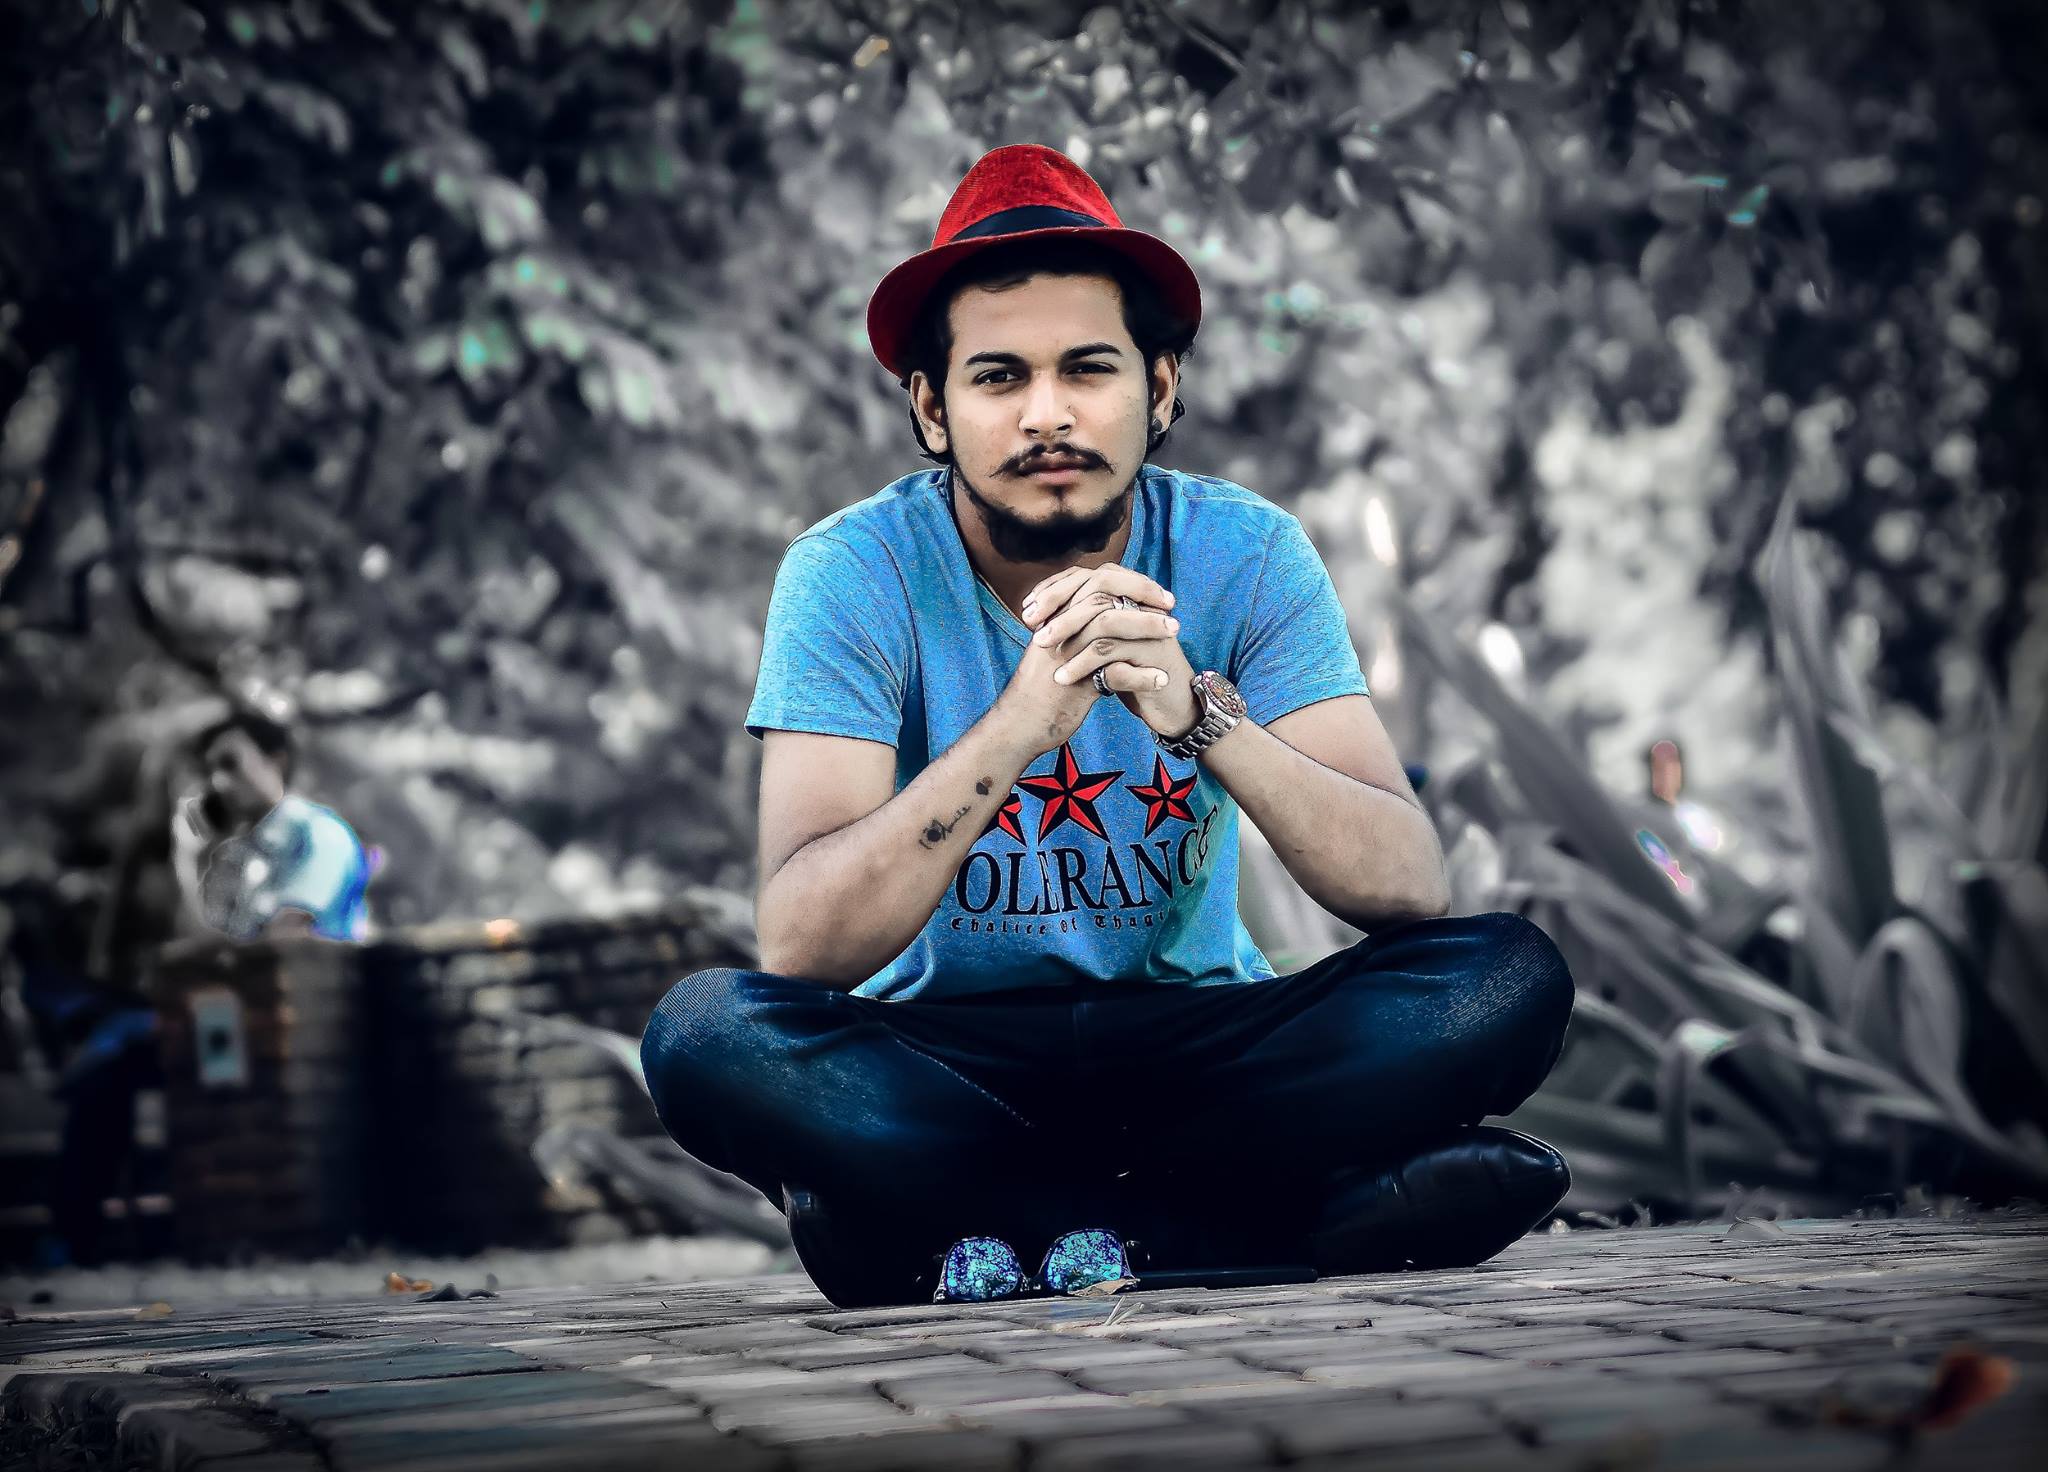
photography, photograph, person, sitting, male, cool, fun, tree, water, girl, recreation, portrait photography